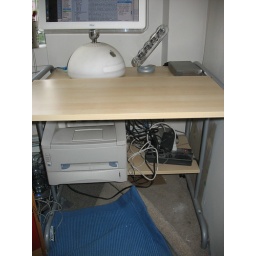
computer table 28&amp;quot; by 29&amp;quot; good condition. looks better without all my crap on it. 60$